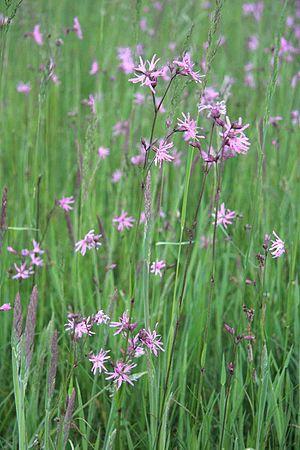
Cette liste de Tracheophyta de Bosnie-Herzégovine, ainsi que d’espèces introduites est un aperçu incomplet d’espèces de mousses, de fougères, de gymnospermes et d’angiospermes citées dans la littérature disponible en langues bosniaque, croate, serbe et serbo-croate. Cet aperçu n’inclue pas des espèces cultivées ni celles occasionnellement introduites.